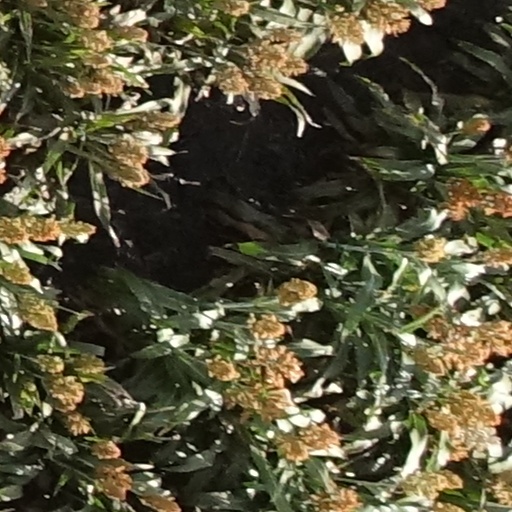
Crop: sorghum